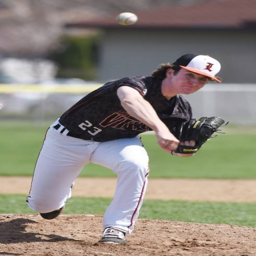
person delivers to the plate during saturday 's game .